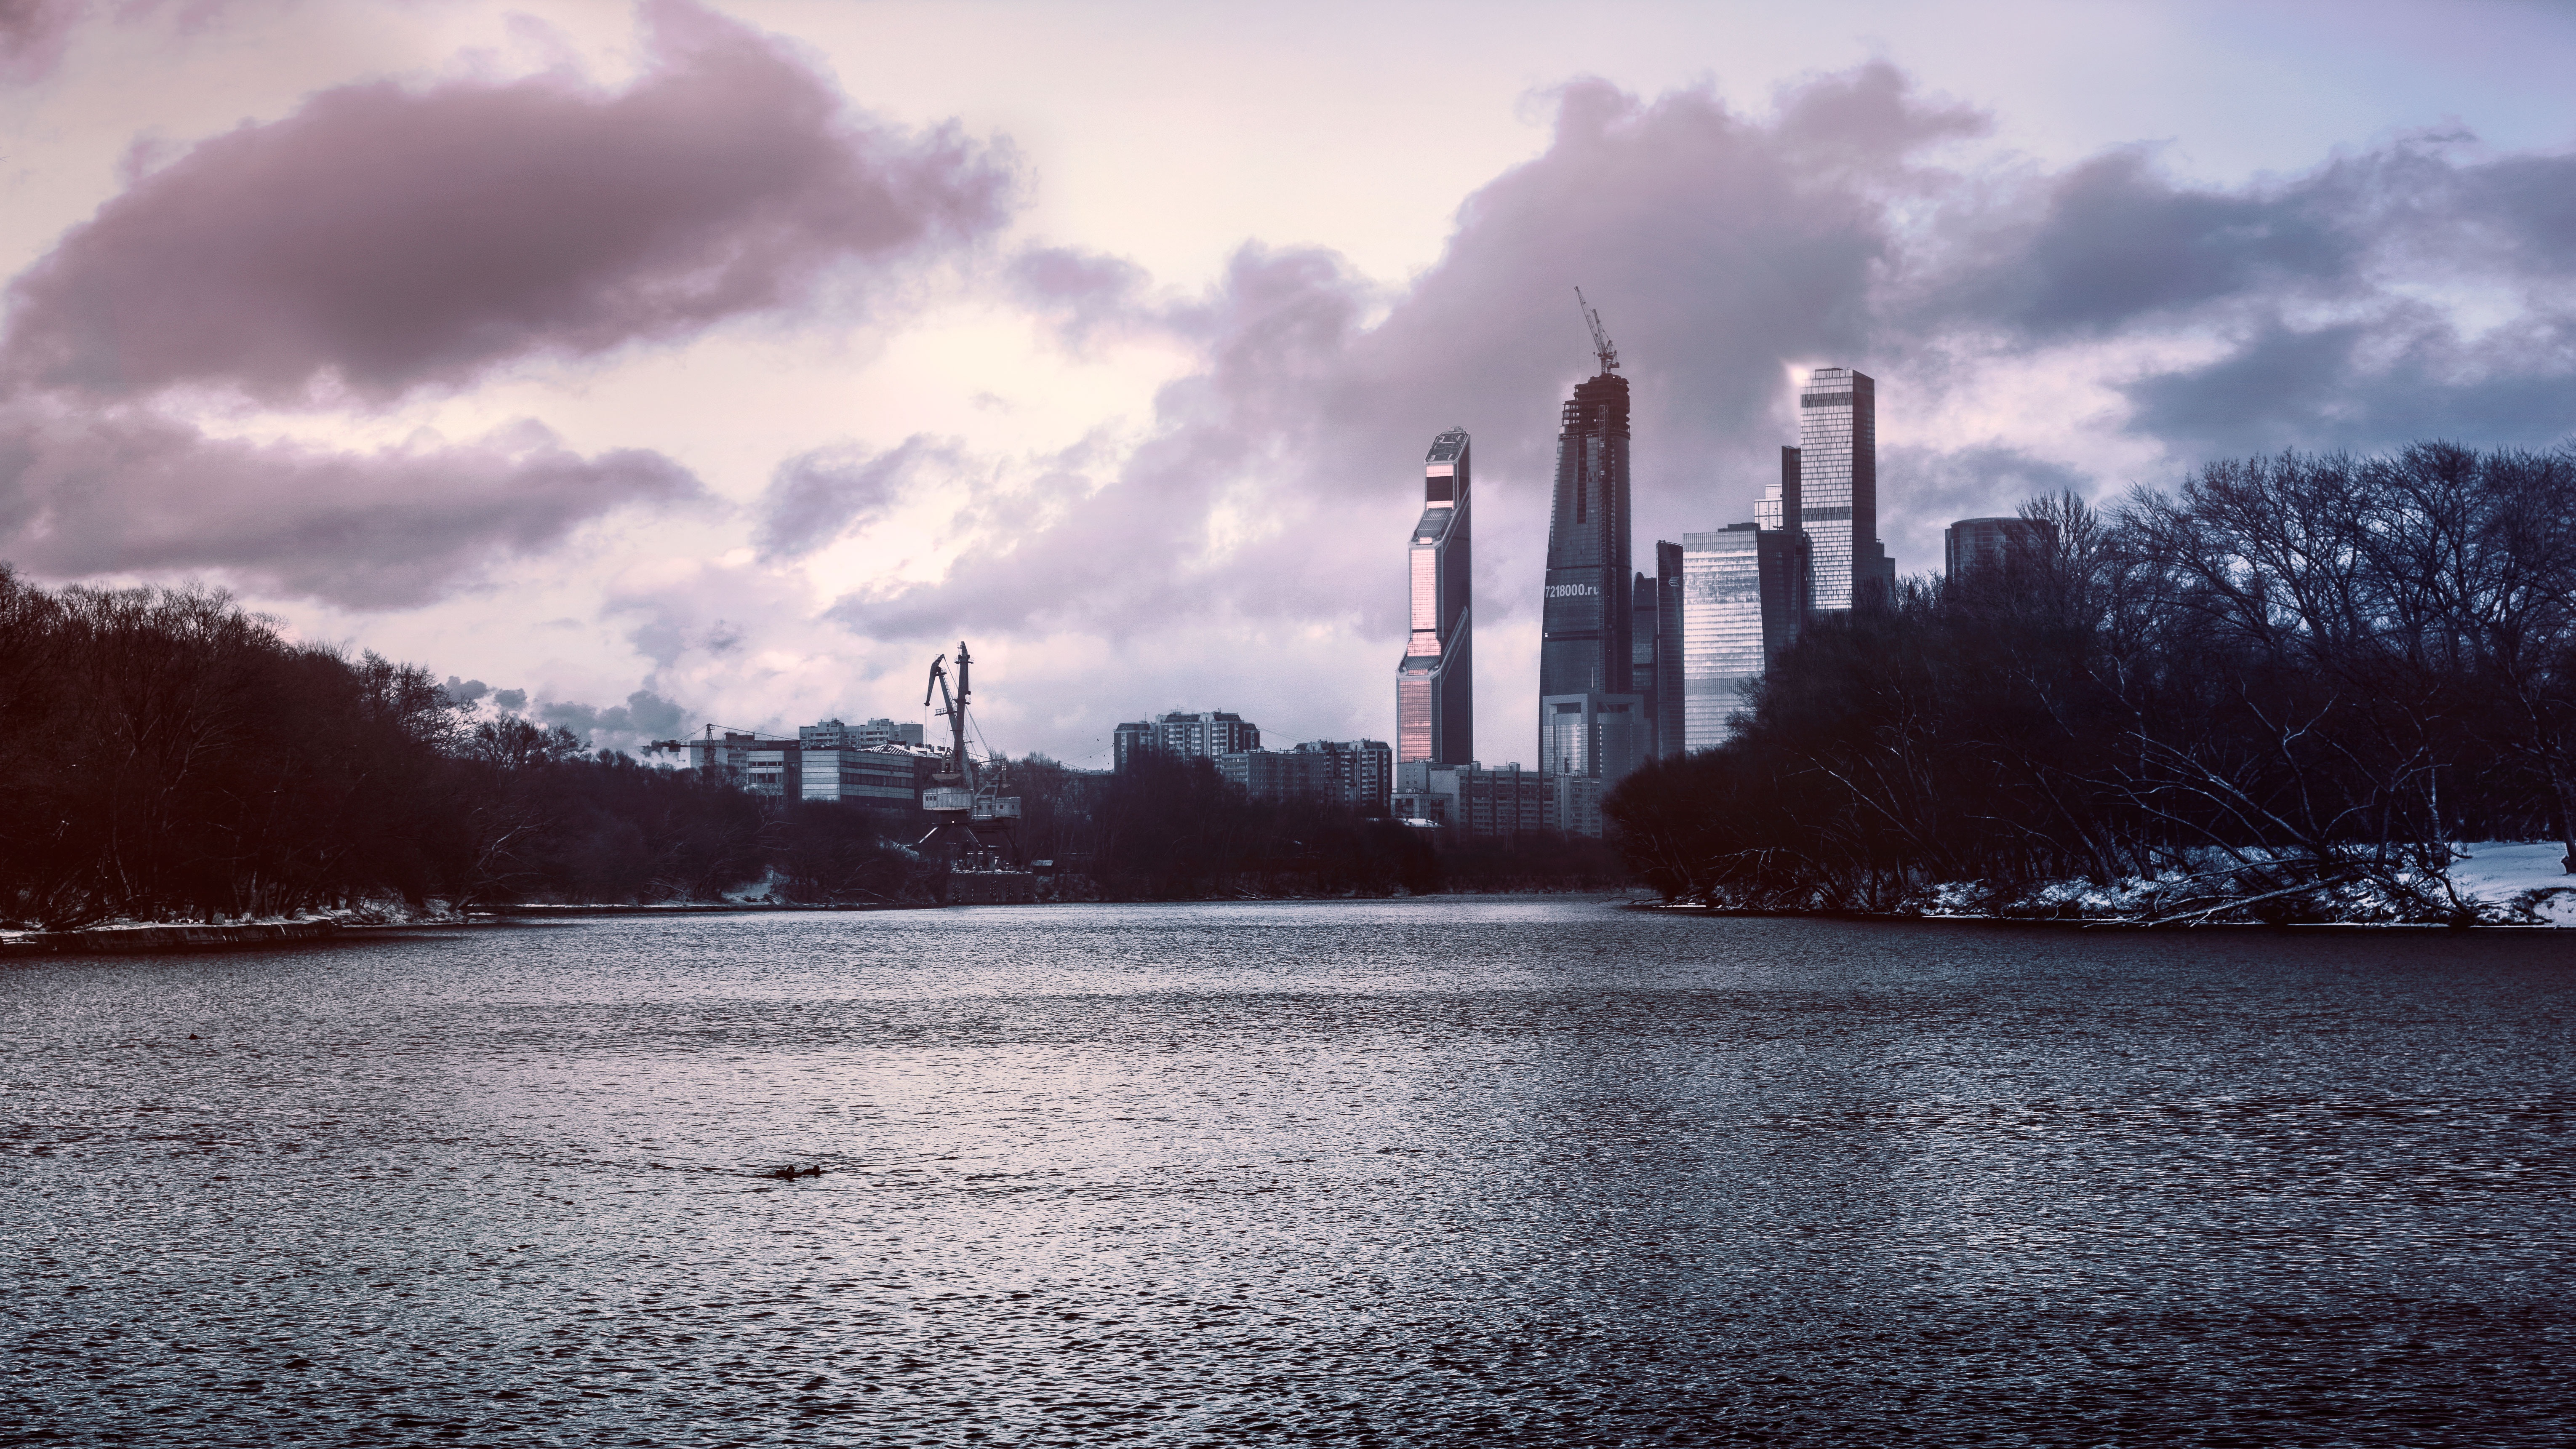
water, horizon, snow, winter, cloud, architecture, structure, sky, sunset, skyline, street, night, house, sunlight, morning, window, glass, building, dawn, city, skyscraper, river, cityscape, dusk, evening, reflection, tower, weather, machinery, blue, business, high rise, blue sky, modern building, skyscrapers, timelapse, style, moscow, russia, 2017, moscow city, dark blue sky, megalopolis, multistory building, office center, trolley bus, urban area, atmospheric phenomenon